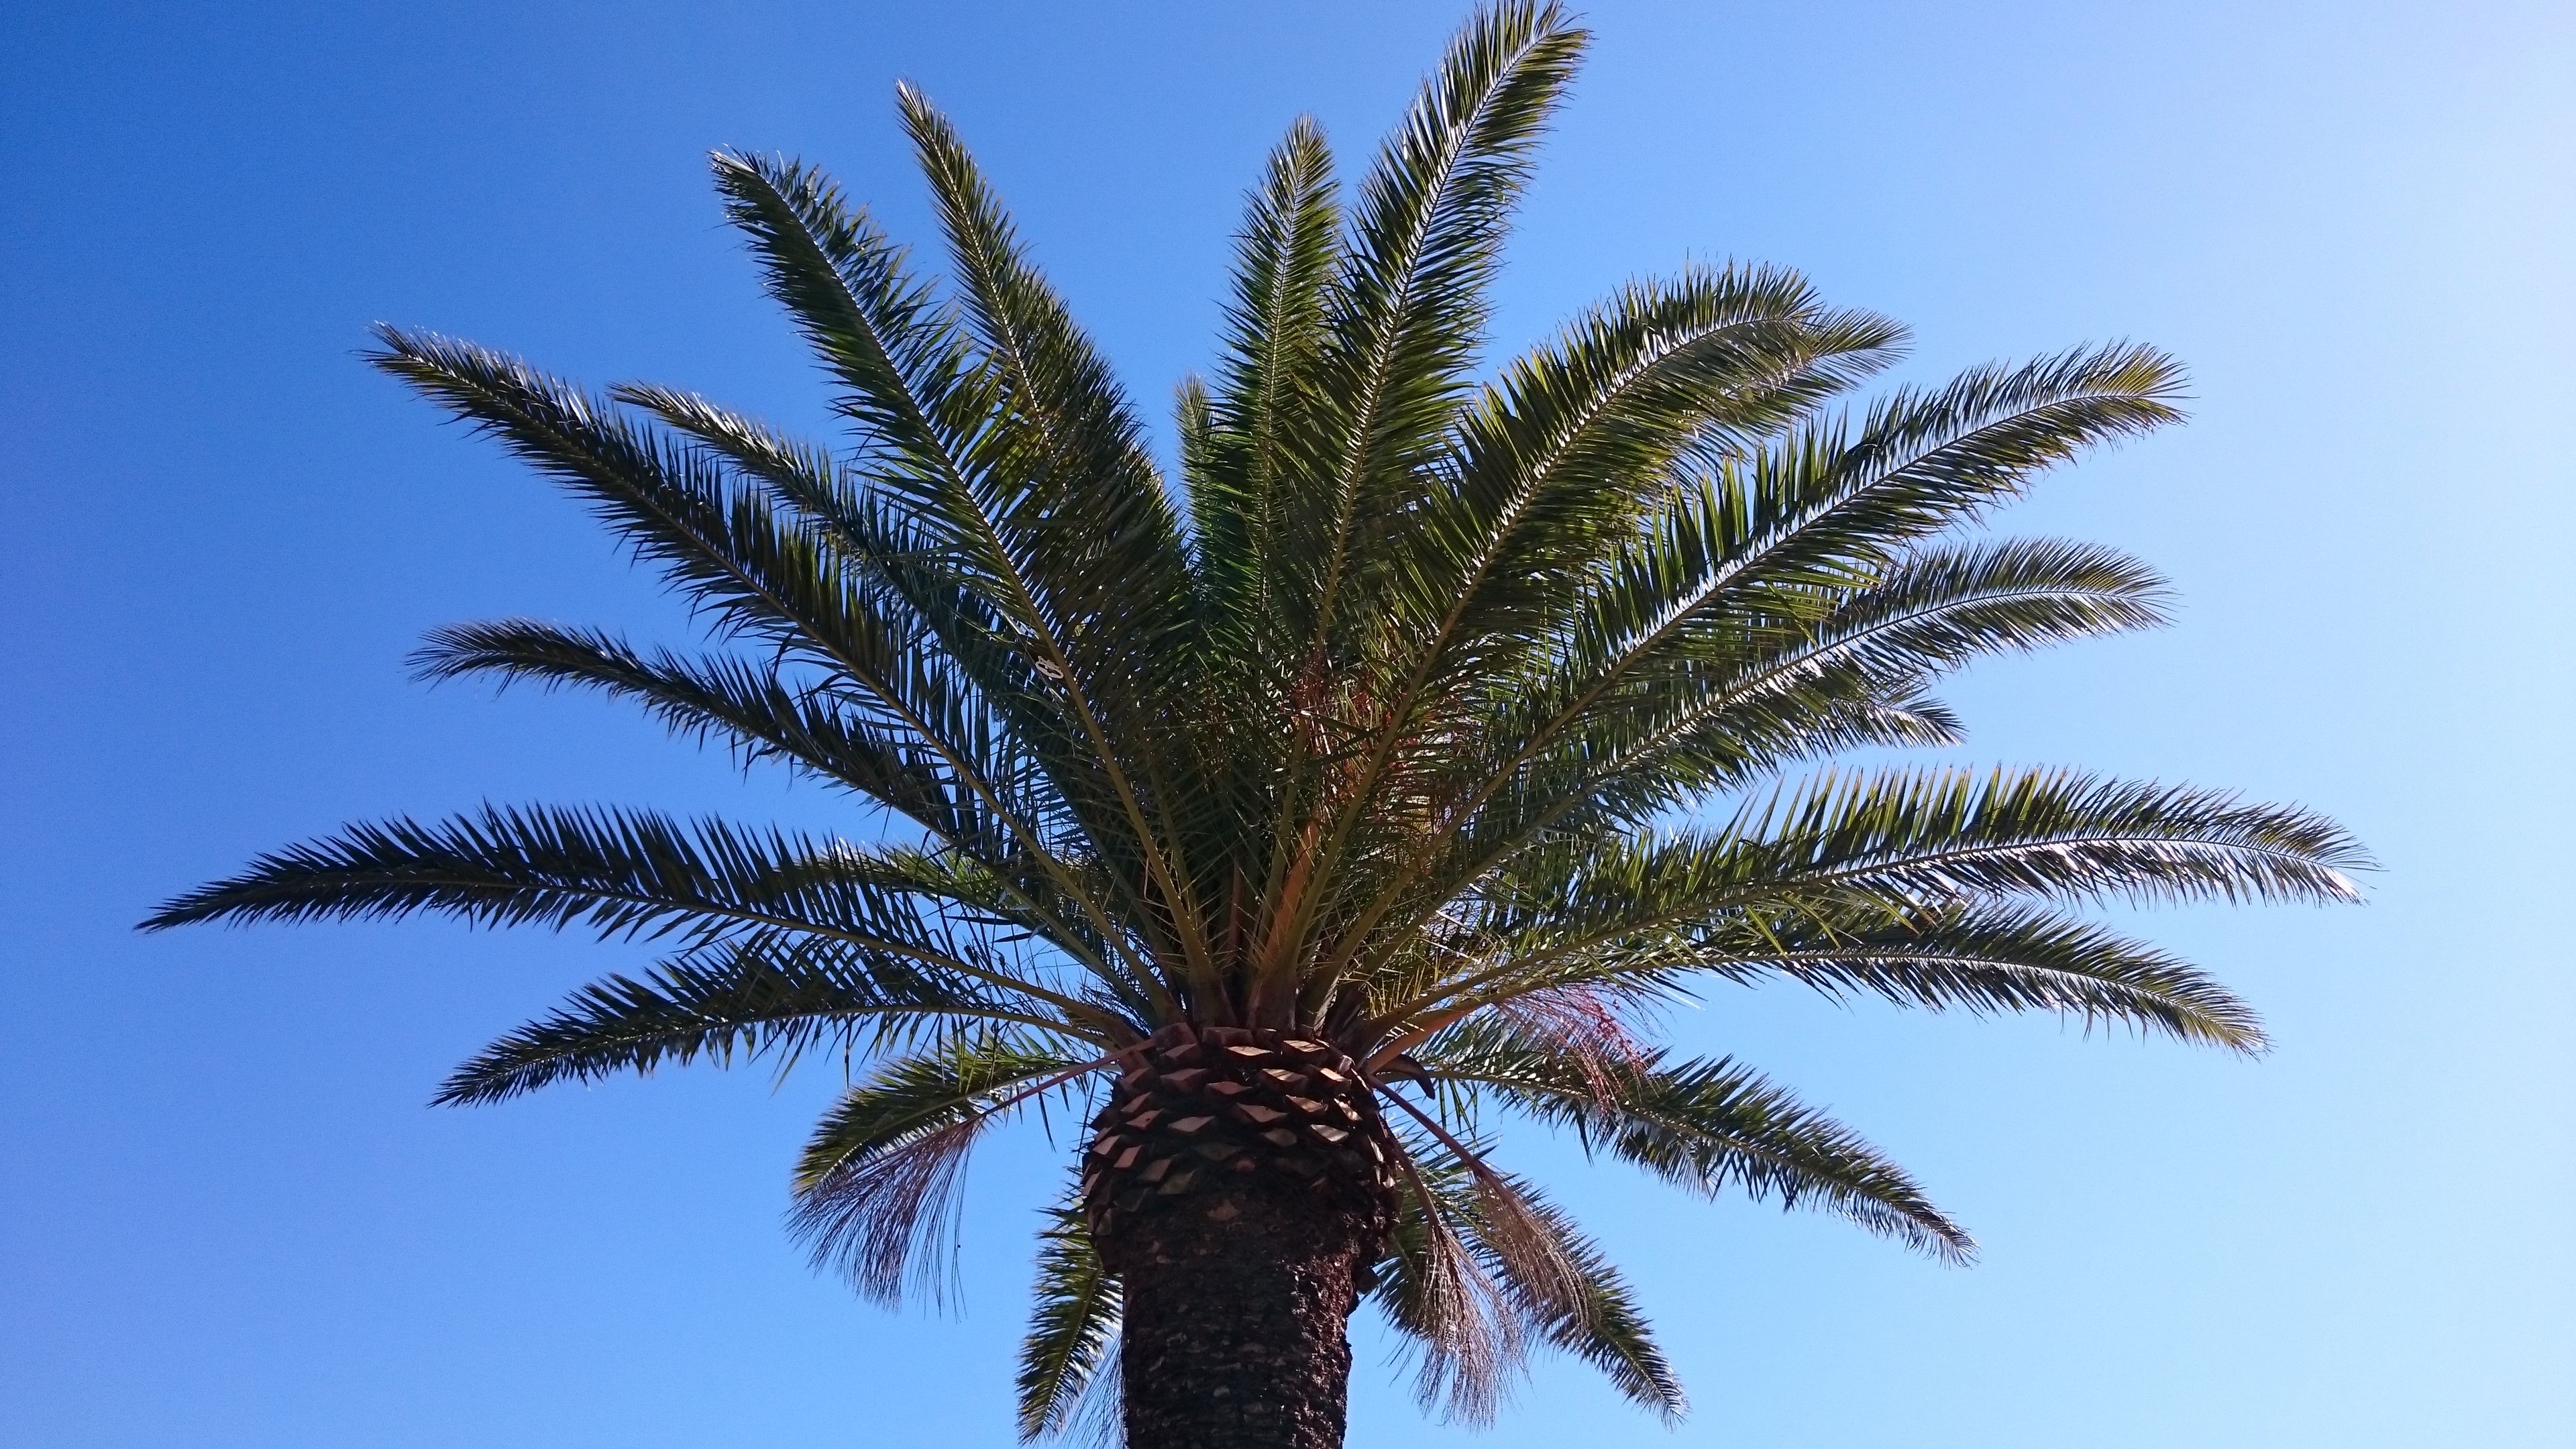
tree, branch, plant, food, produce, natural, botany, phoenix, arboretum, flowering plant, date palm, plant stem, woody plant, land plant, arecales, palm family, borassus flabellifer